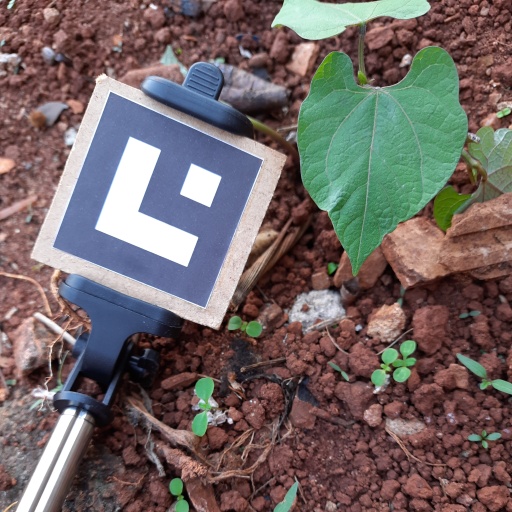
Observations: flat surface, no eating holes, under shade